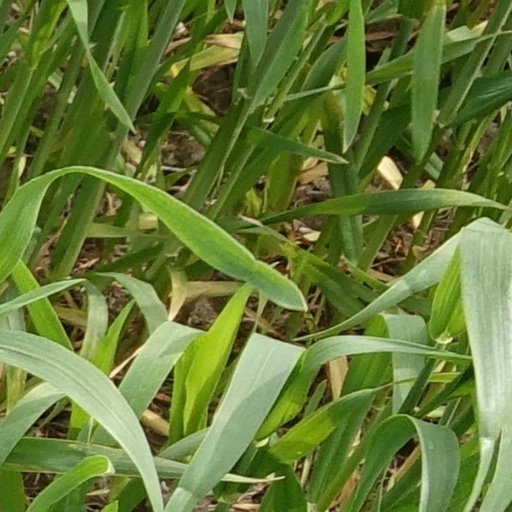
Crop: wheat